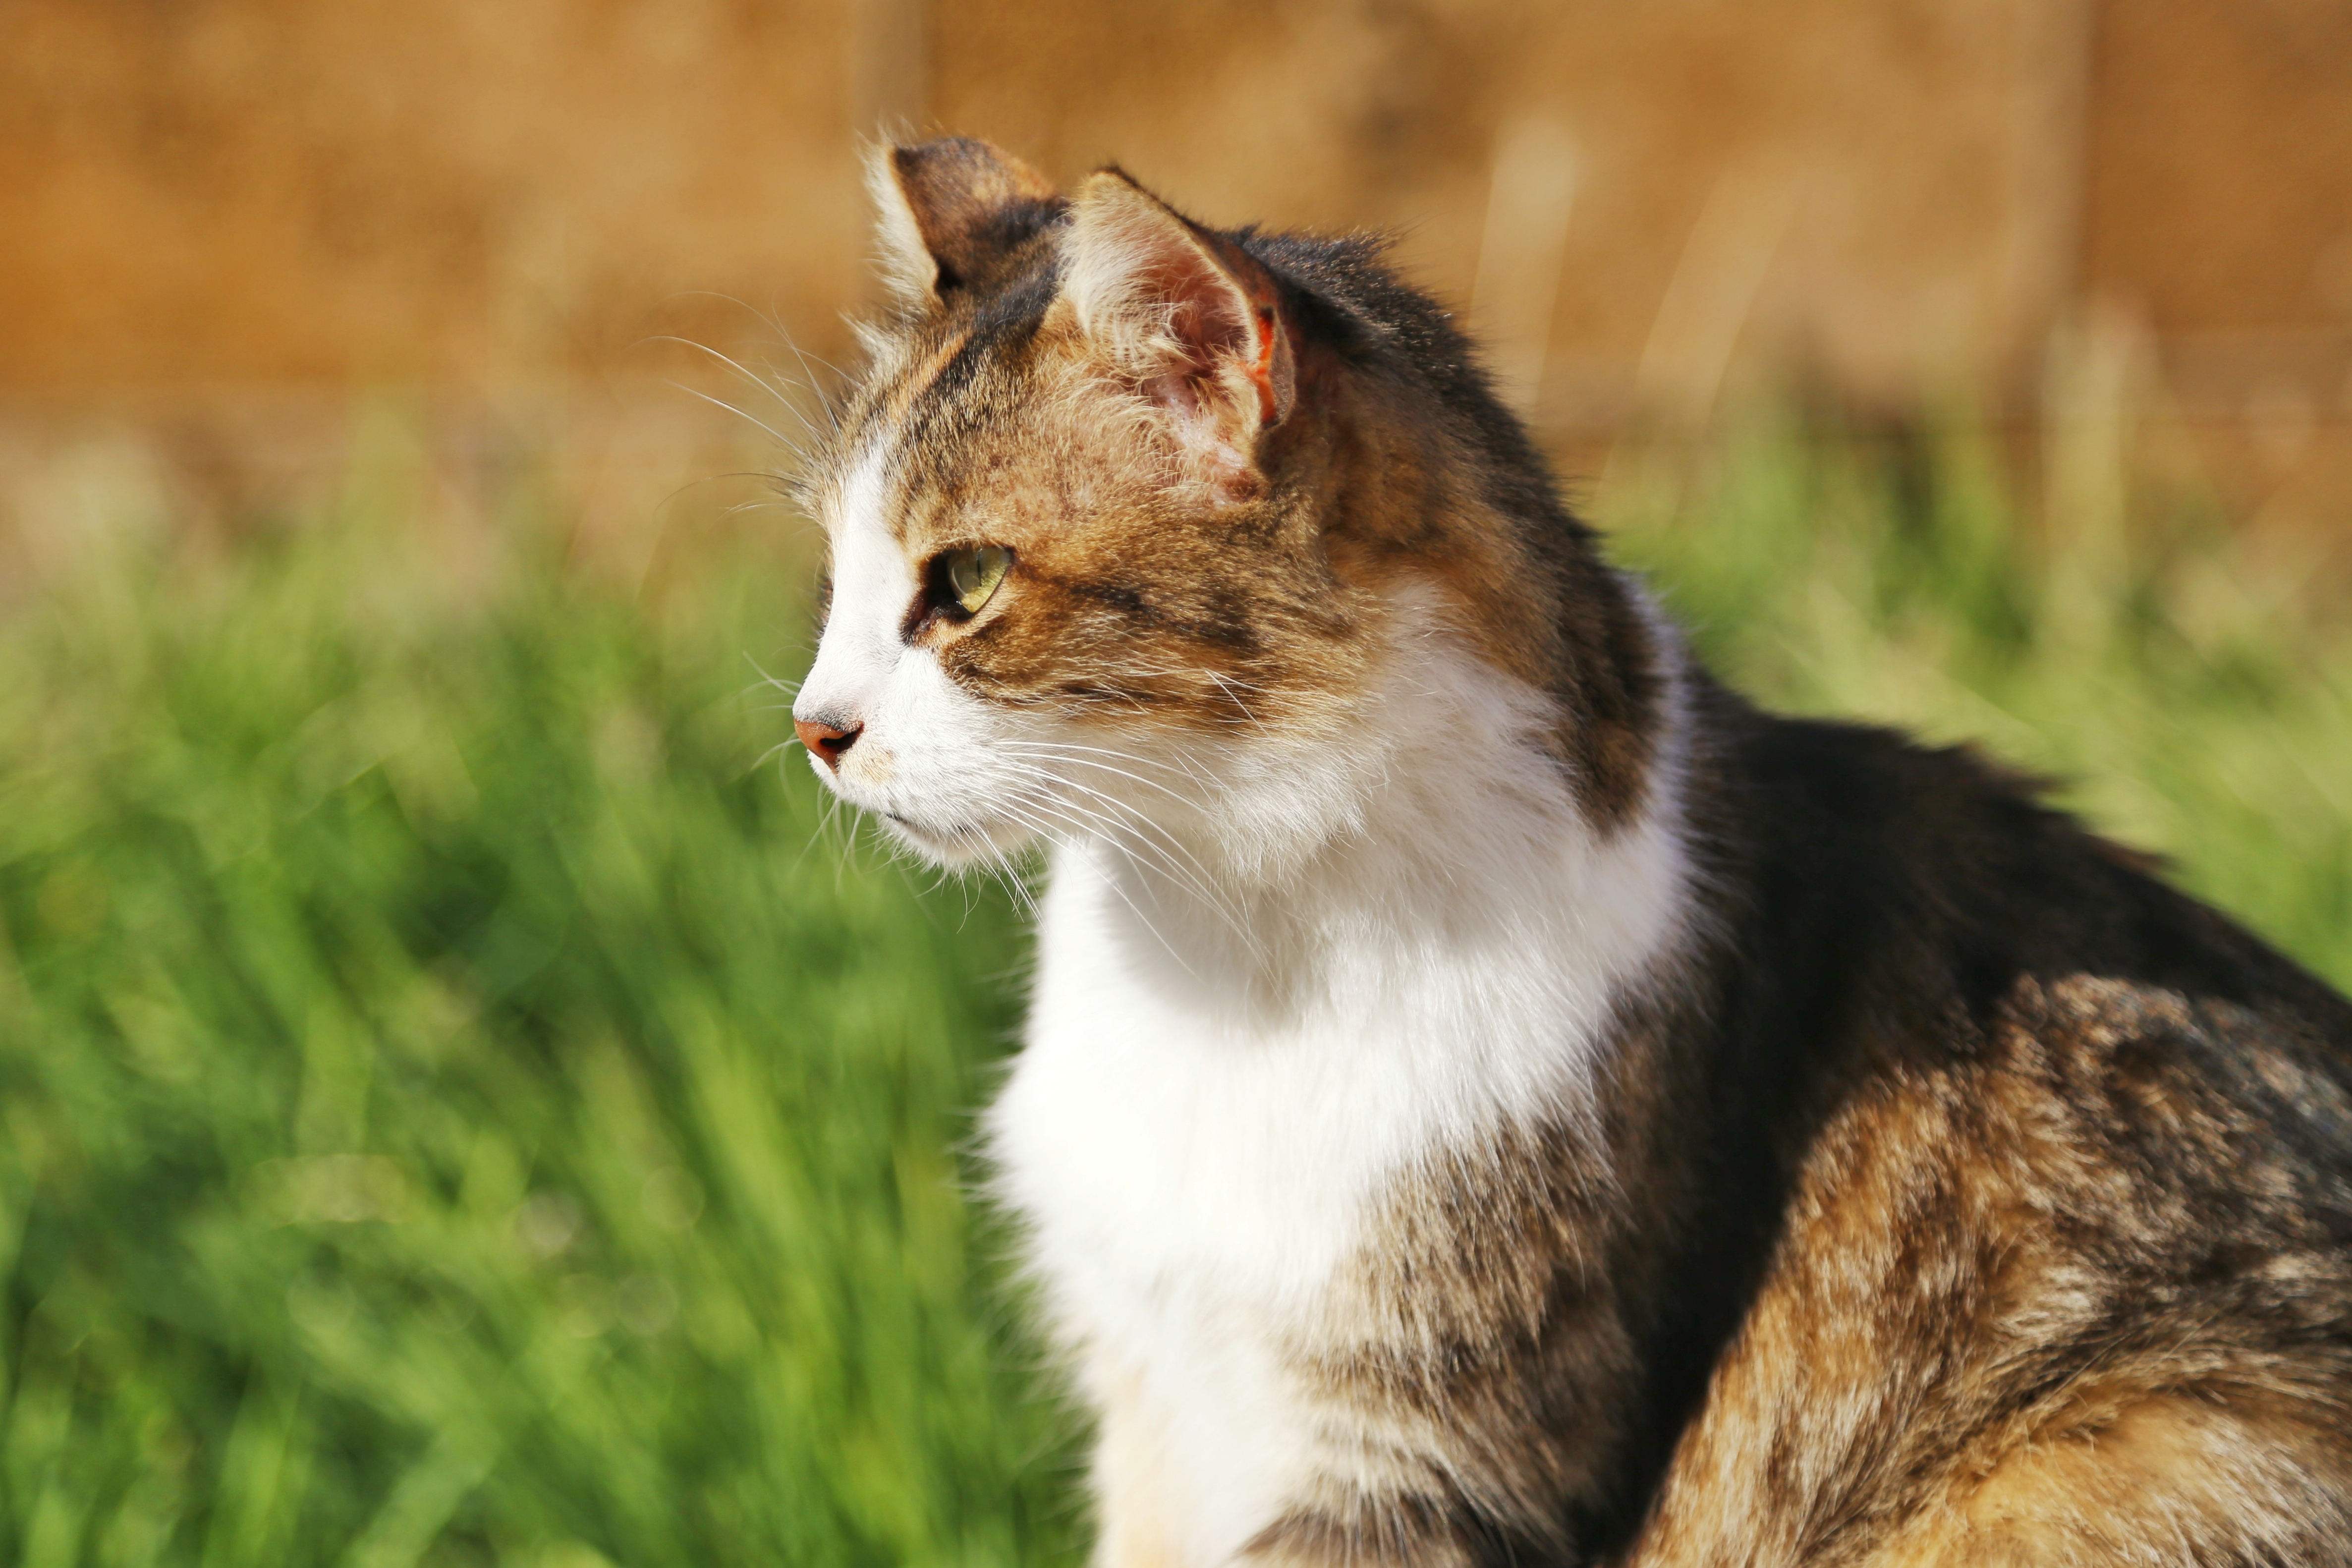
adorable, animal, blur, cat, cat face, cute, domestic, eye, feline, focus, fur, grass, green, hair, kitten, kitty, looking, mammal, outdoors, pet, portrait, tabby, whiskers, young, fauna, small to medium sized cats, cat like mammal, domestic short haired cat, snout, aegean cat, european shorthair, wild cat, wildlife, norwegian forest cat